Bank of Italy, Merced

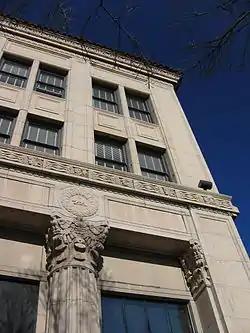
The Bank of Italy facade

The Bank of Italy is a historic bank building located at the intersection of Main and Canal Streets in Merced, California. Opened in 1928, the bank was Merced's branch of the Bank of Italy. Henry A. Minton designed the building in the Classical Revival style. The bank's design includes a flat, clay tile roof with terra cotta mansards and an ornamental cornice and frieze. Five Corinthian columns are situated on the building's Main Street facade, and seven pilasters face Canal Street. The first and second floors of the bank are separated by a decorative band of panels; the band features alternating square panels displaying an Indian head or an eagle separated by rectangular panels with a diamond design. The building's exterior is mostly faced in Travertine marble; the base is faced in granite, and parts of the first floor were covered with stucco in the 1950s.